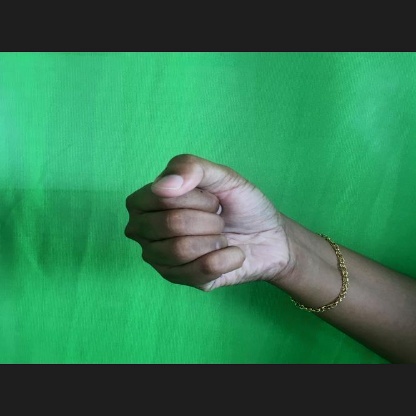
Mudra: Mushti